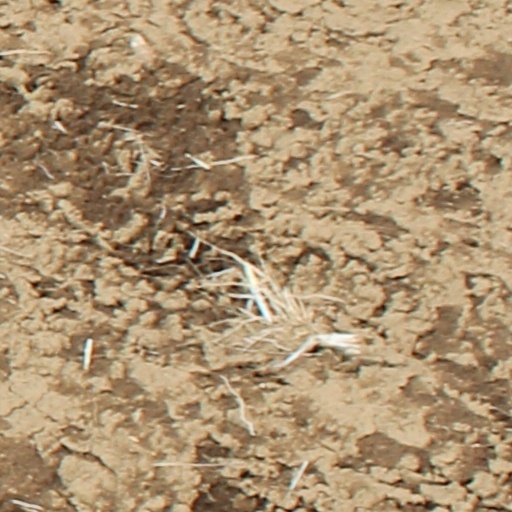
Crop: wheat